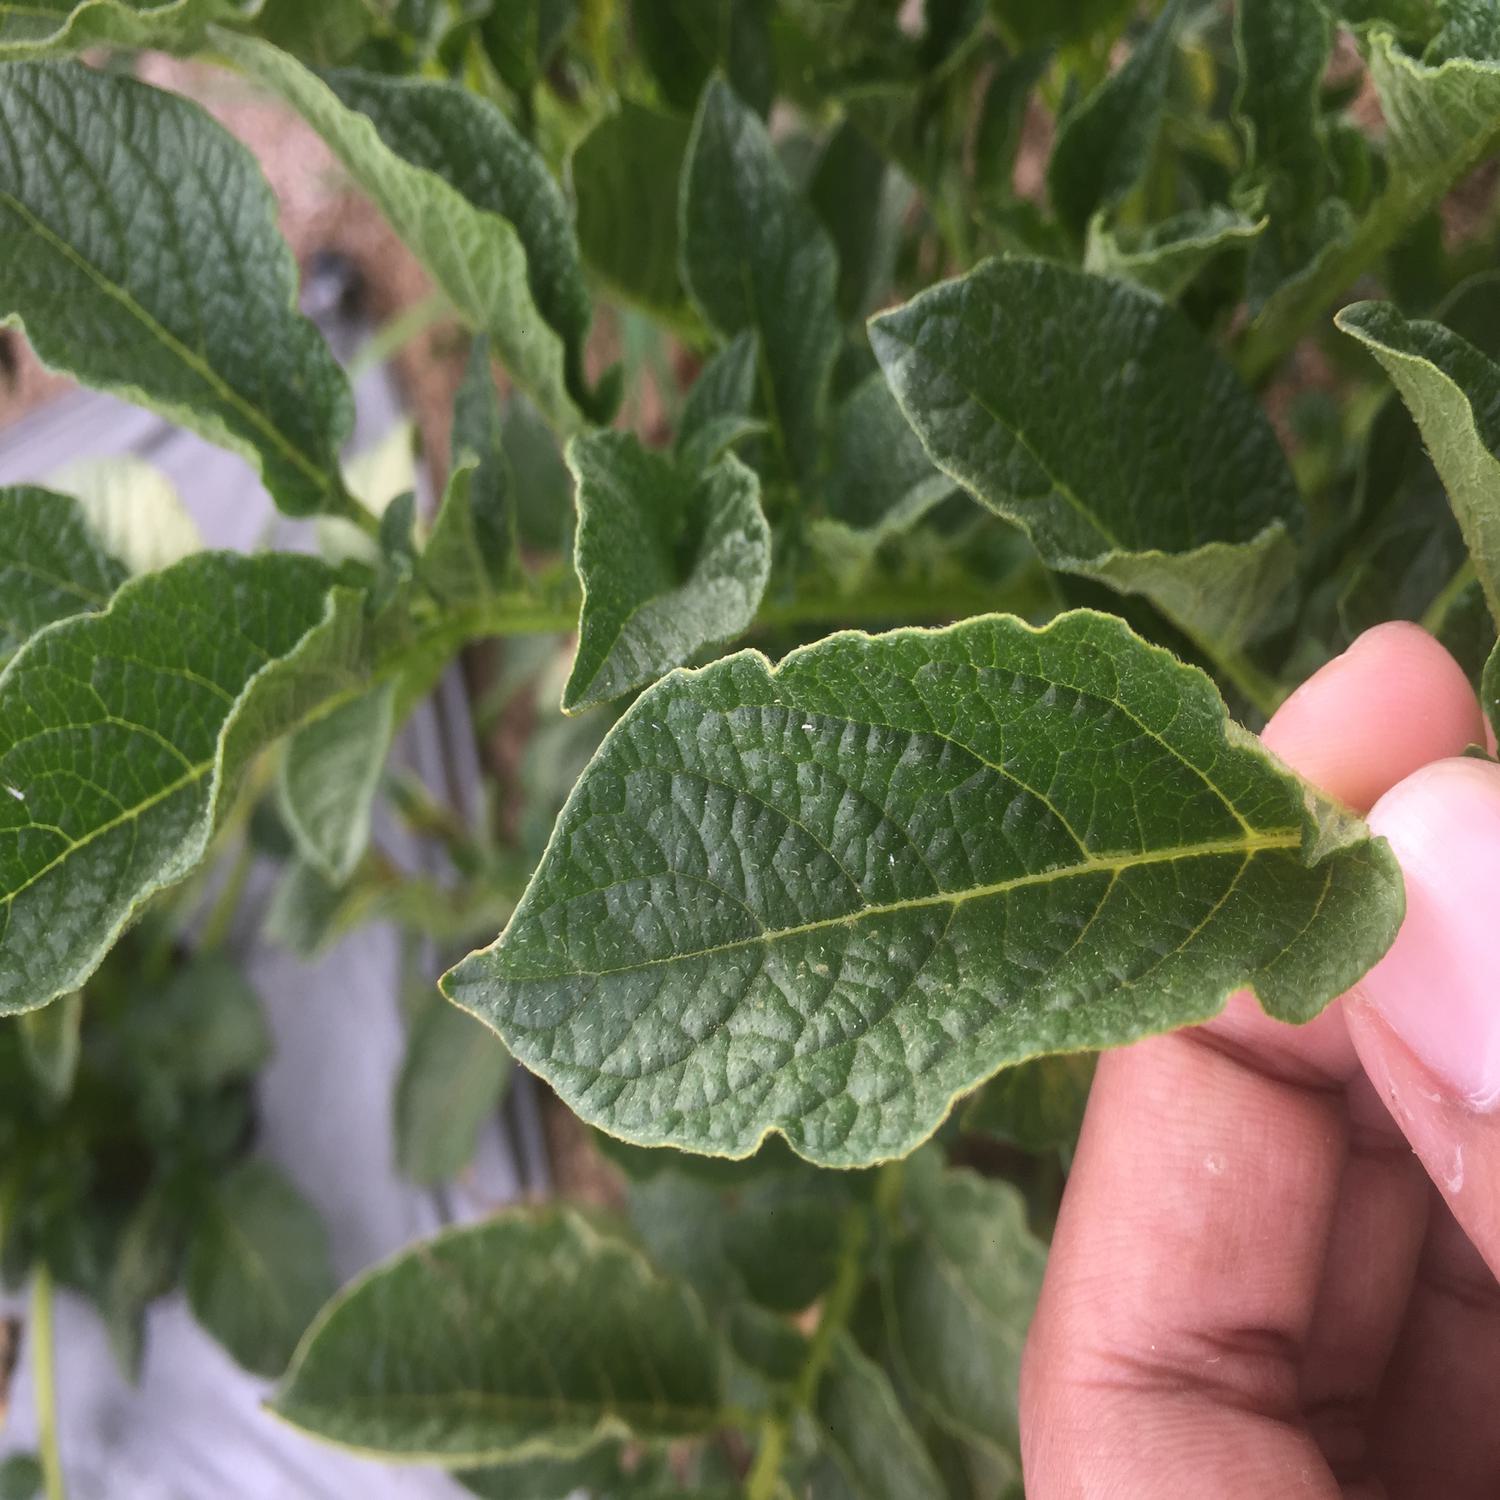
Label: Virus